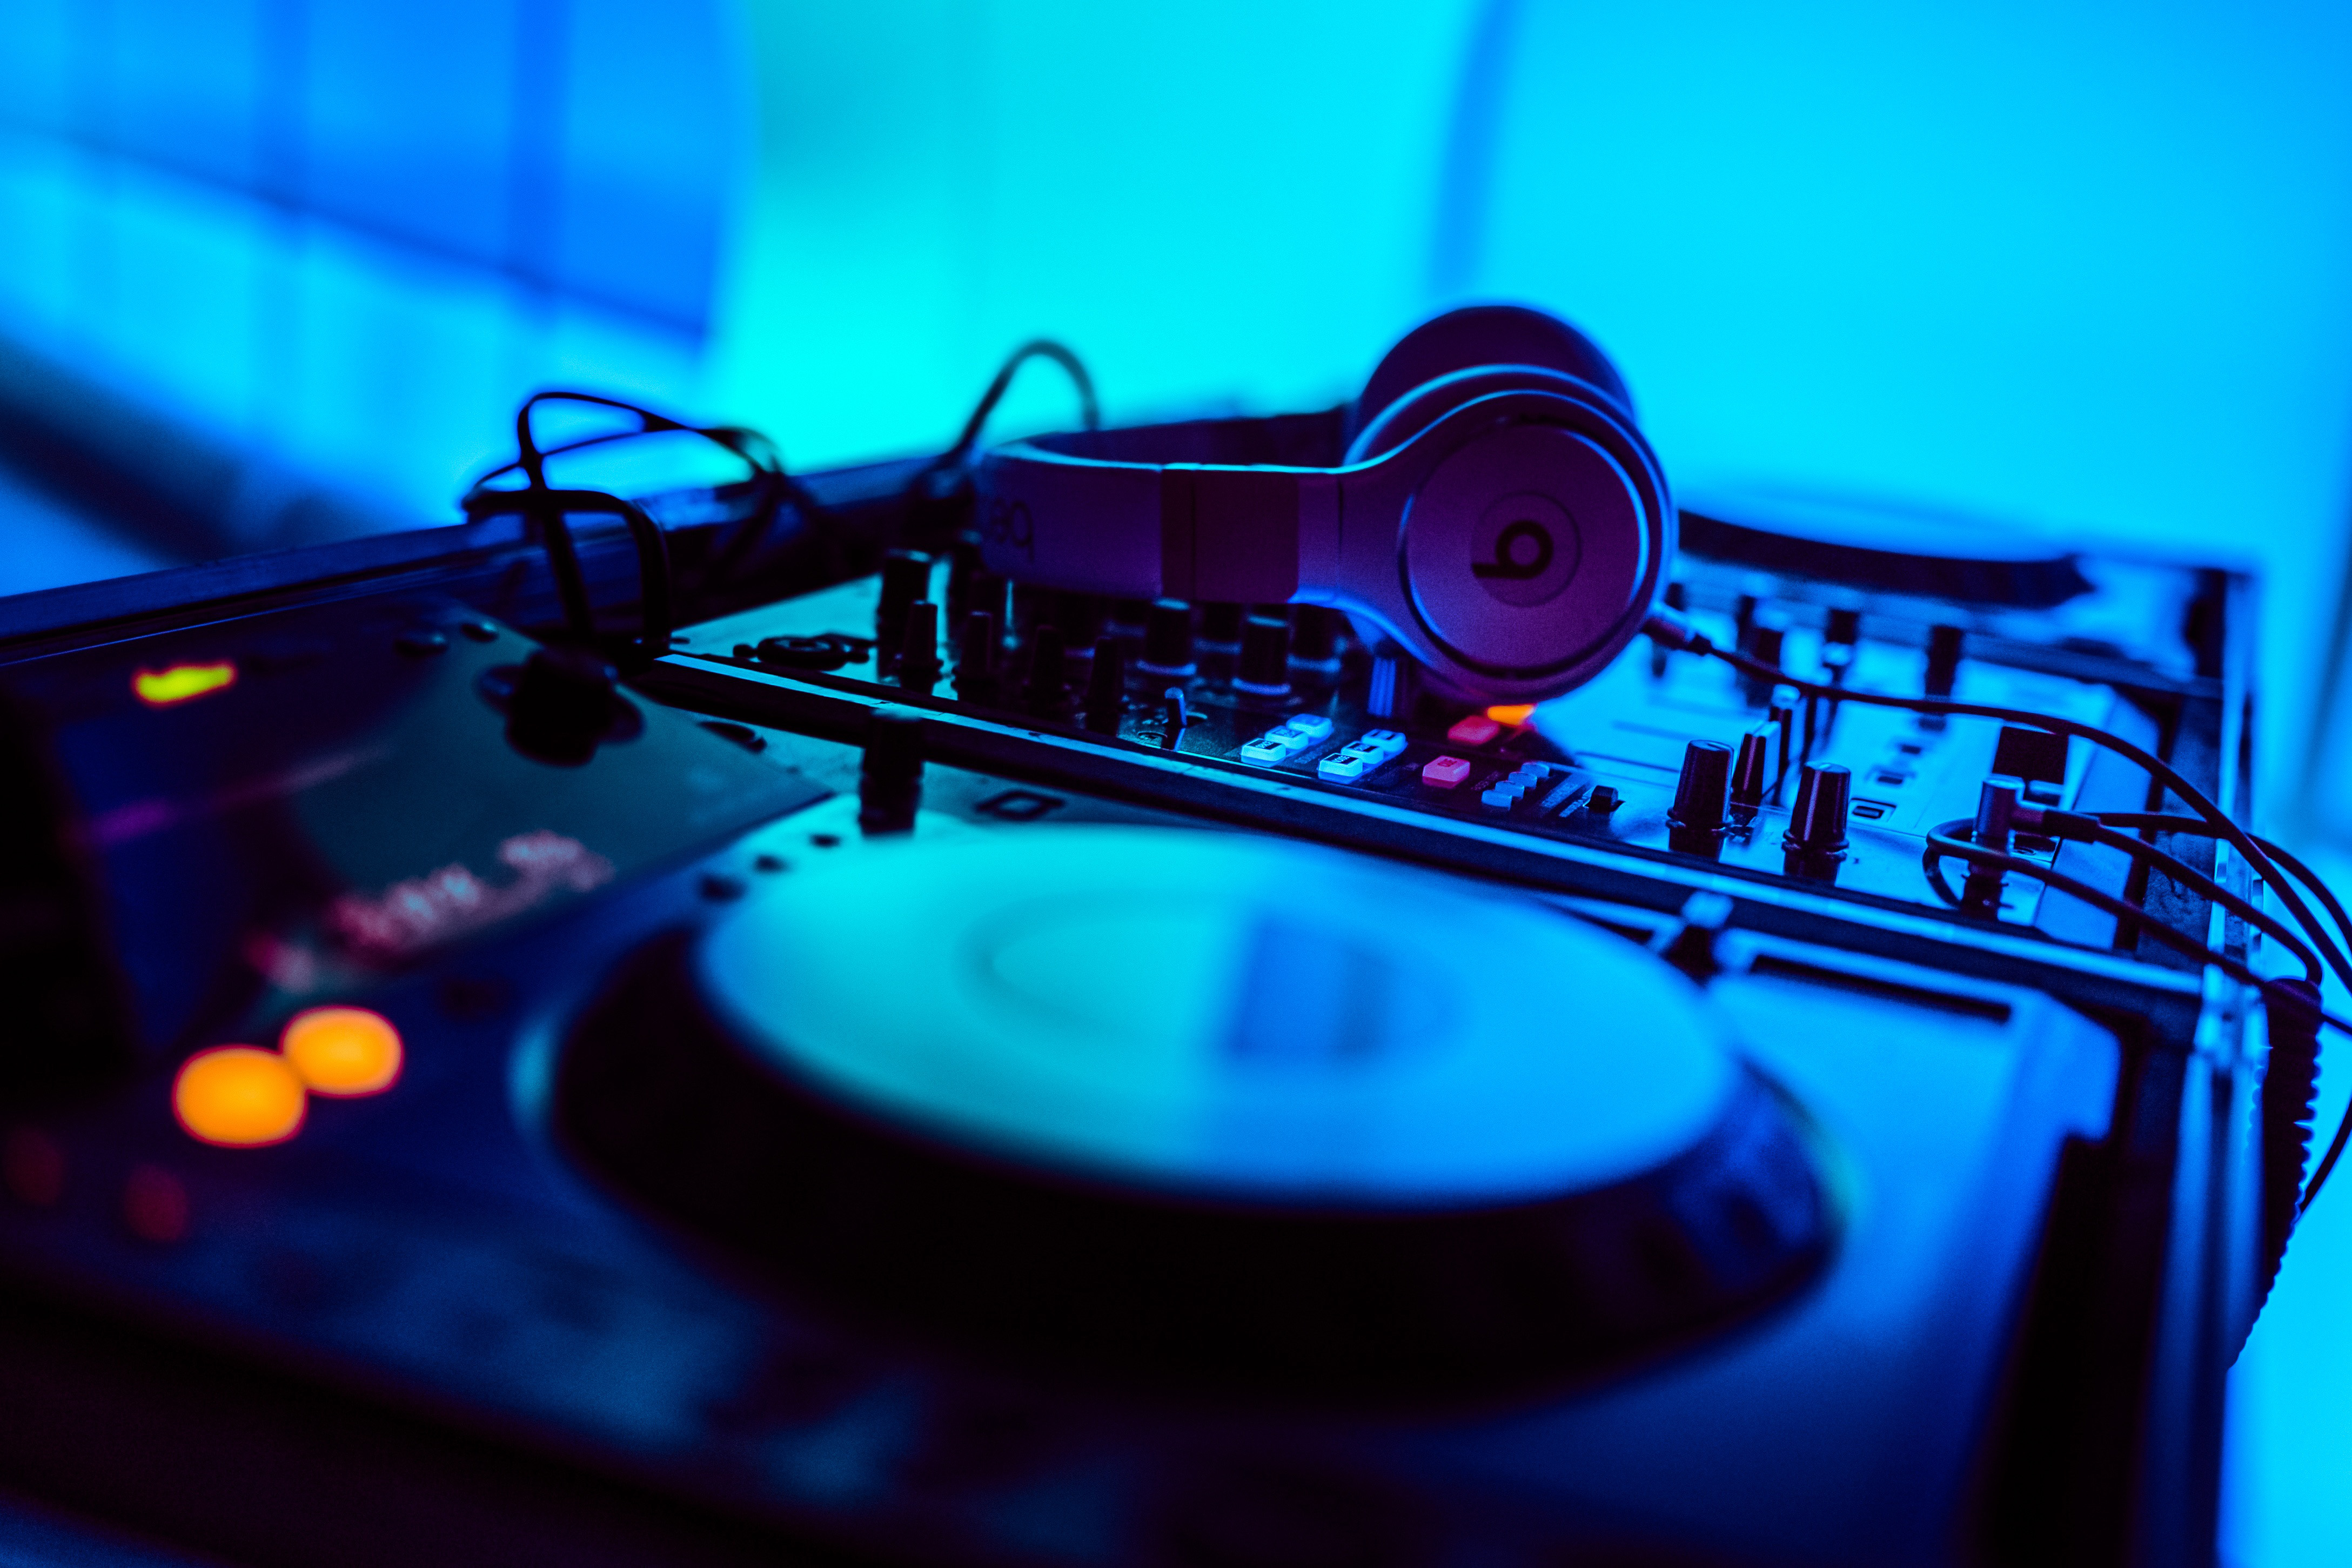
entertainment, electronics, blue, disc jockey, cdj, audio equipment, mixing console, deejay, technology, music, media player, recording, electronic device, disco, boombox, stereophonic sound, electronic musical instrument, electronic instrument